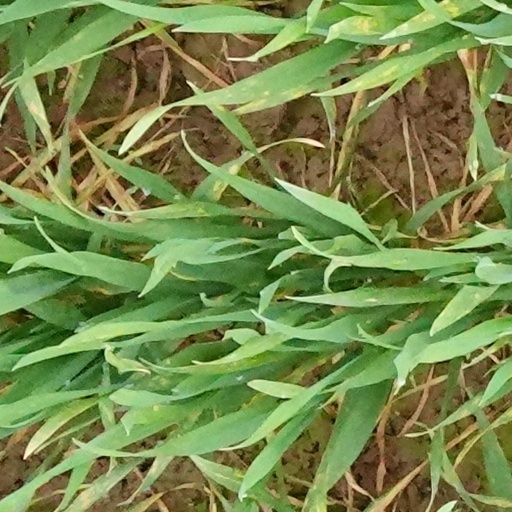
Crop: wheat